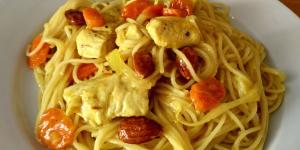
espaguetis con pollo al curry